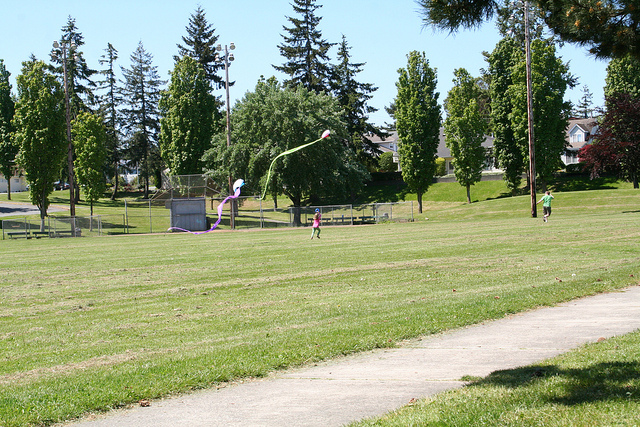
user: Given an image and a question. Answer the question in a short answer. Question: What show features this and a rec dept? Short Answer:
assistant: park and rec